Jewel Changi Airport

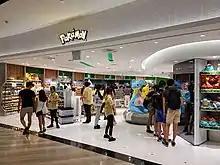
Pokémon Centre Singapore

At the topmost level of Jewel, the Canopy Park houses recreation and leisure attractions. About half of the total landscaping is hosted at Canopy Park, including two gardens: Topiary Walk and Petal Garden. The Topiary Walk features animal-shaped topiaries at every corner, while the Petal Garden has seasonal floral displays. The park includes a suspension bridge called the Mastercard Canopy Bridge, located above the ground and offering a panoramic view of the Rain Vortex. At long, the bridge also has a glass-panel floor at the centre section that offers a view down to level 1 of Jewel.